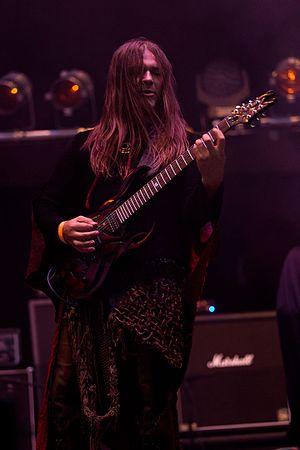
Arcturus est un groupe de metal norvégien. Le groupe est initialement orienté metal symphonique empreint de touches black metal, avant d'évoluer vers un style de metal avant-gardiste construit autour du clavier du compositeur Steinar Sverd Johnsen.